86th Street station (IRT Broadway–Seventh Avenue Line)

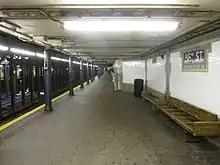
View of the transition between the original platform section and the later platform extension

After the first subway line was completed in 1908, the station was served by local trains along both the West Side (now the Broadway–Seventh Avenue Line to Van Cortlandt Park–242nd Street) and East Side (now the Lenox Avenue Line). West Side local trains had their southern terminus at City Hall during rush hours and South Ferry at other times, and had their northern terminus at 242nd Street. East Side local trains ran from City Hall to Lenox Avenue (145th Street).